Mabel Love

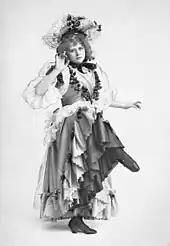
Mabel Love,

In March 1889, under the headline "Disappearance of a Burlesque Actress", "The Star" newspaper reported that Love had disappeared. It was later reported that she had gone to the Thames Embankment, considering suicide. This publicity served merely to increase the public's interest in her. When photographer Frank Foulsham had the idea of selling the images of actresses on postcards, Love proved to be a popular subject leading one writer to christen her "the pretty girl of the postcard".